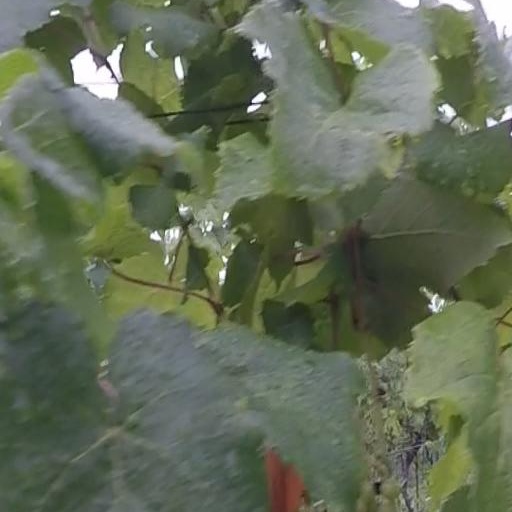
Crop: grape